Tiki mug

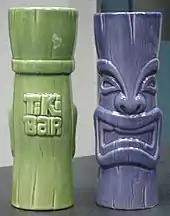
Mugs promoting the podcast "Tiki Bar TV"

The "tiki revival" of the 1990s and then 2008 onwards saw both the new production of historical styled mugs as well as variations that would have in the past seemed potentially out of place in traditional tiki bars due to advancements in glazing and other ceramic technologies. Custom tiki mugs started to be made as an advertising tool for use outside of establishments that would be considered strictly as tiki bars. Examples included a mug for the podcast "Tiki Bar TV", as well as a complete set of "Star Wars"-themed tiki mugs.